Air Force Band Münster

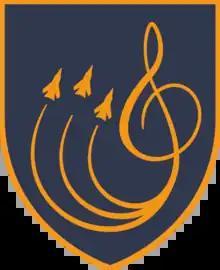
Coat of Arms for Air Force Band Münster

Air Force Band Münster (Luftwaffenmusikkorps Münster) was founded in 1958 to serve as a military band for the German Air Force. It was initially formed in Uetersen as a single unit, Air Force Band 1. Two more were created in March 1959. Following this, the three units were garrisoned in Karlsruhe, Münster, and Neubiberg. On 26 October 2011, the merging of the three bands was announced by the Federal Minister of Defence in the course of a planned reform. On 24 March 2014, the three Air Force Bands combined to form Air Force Band Münster, or Air Force Band 3.